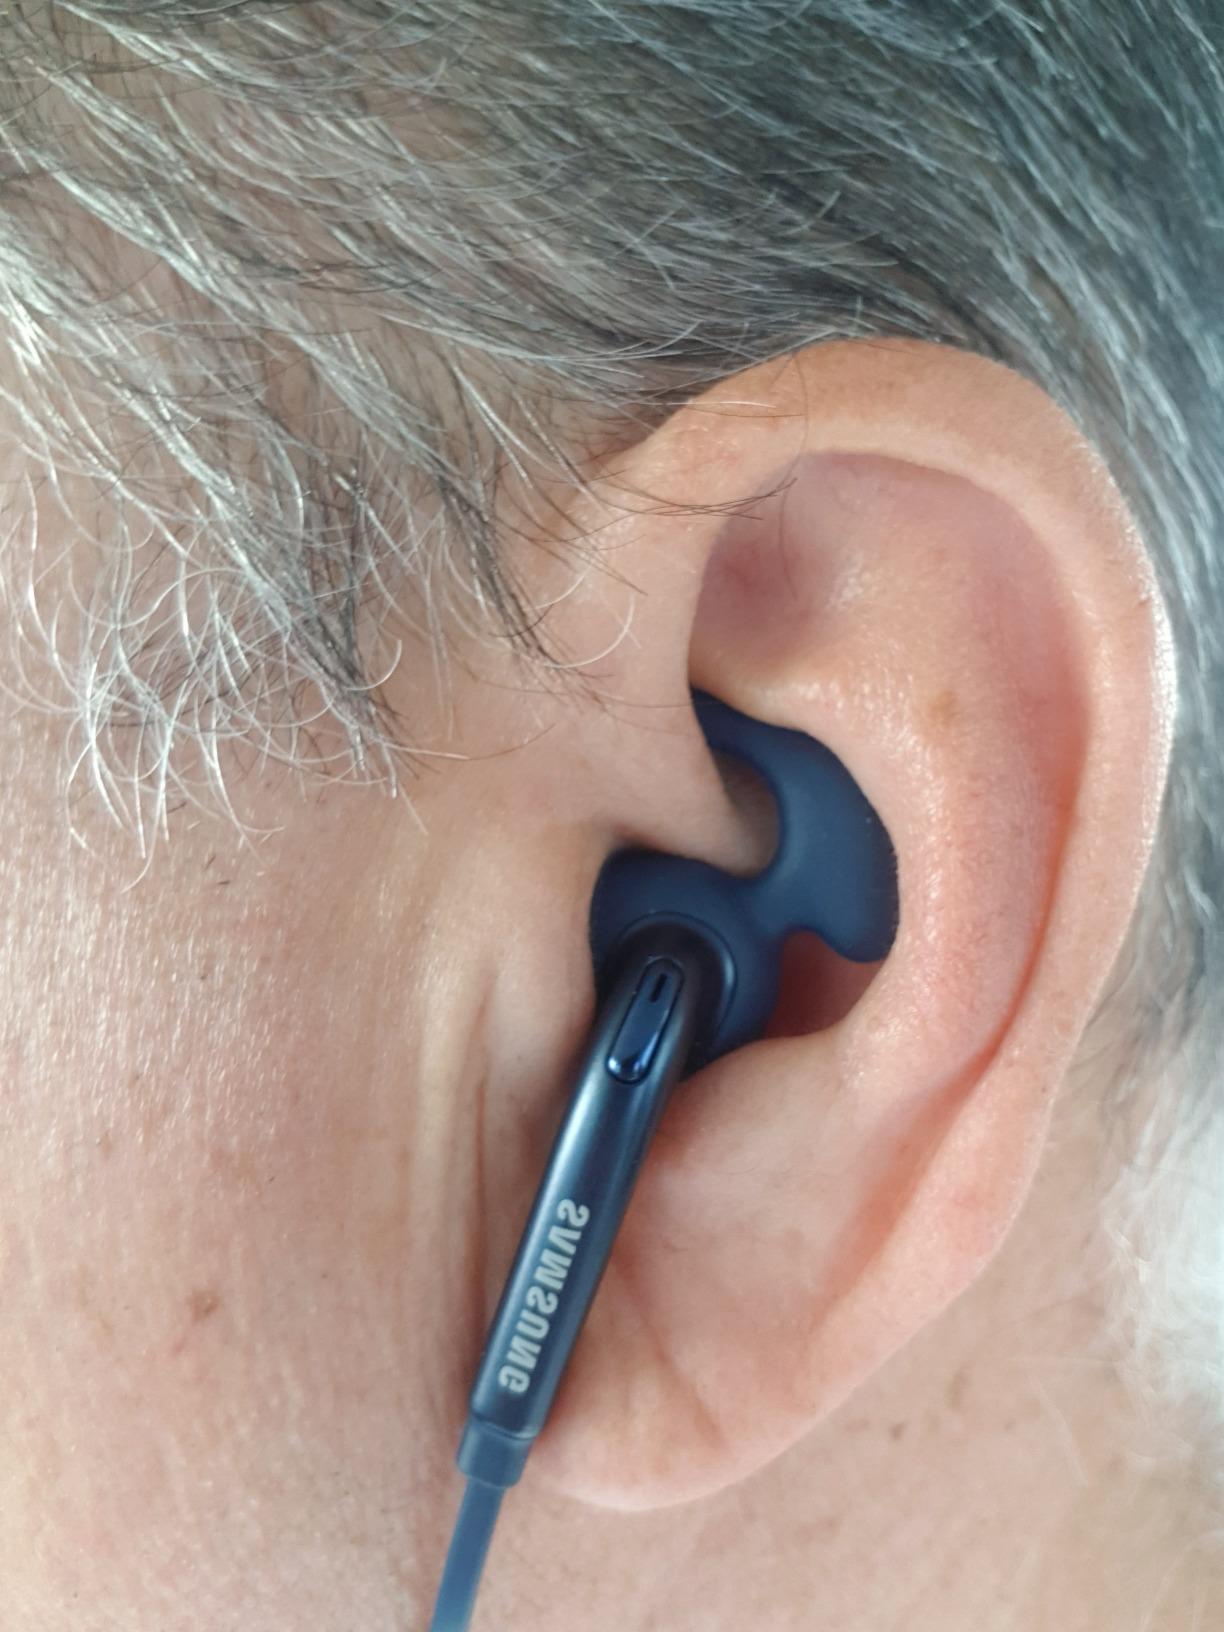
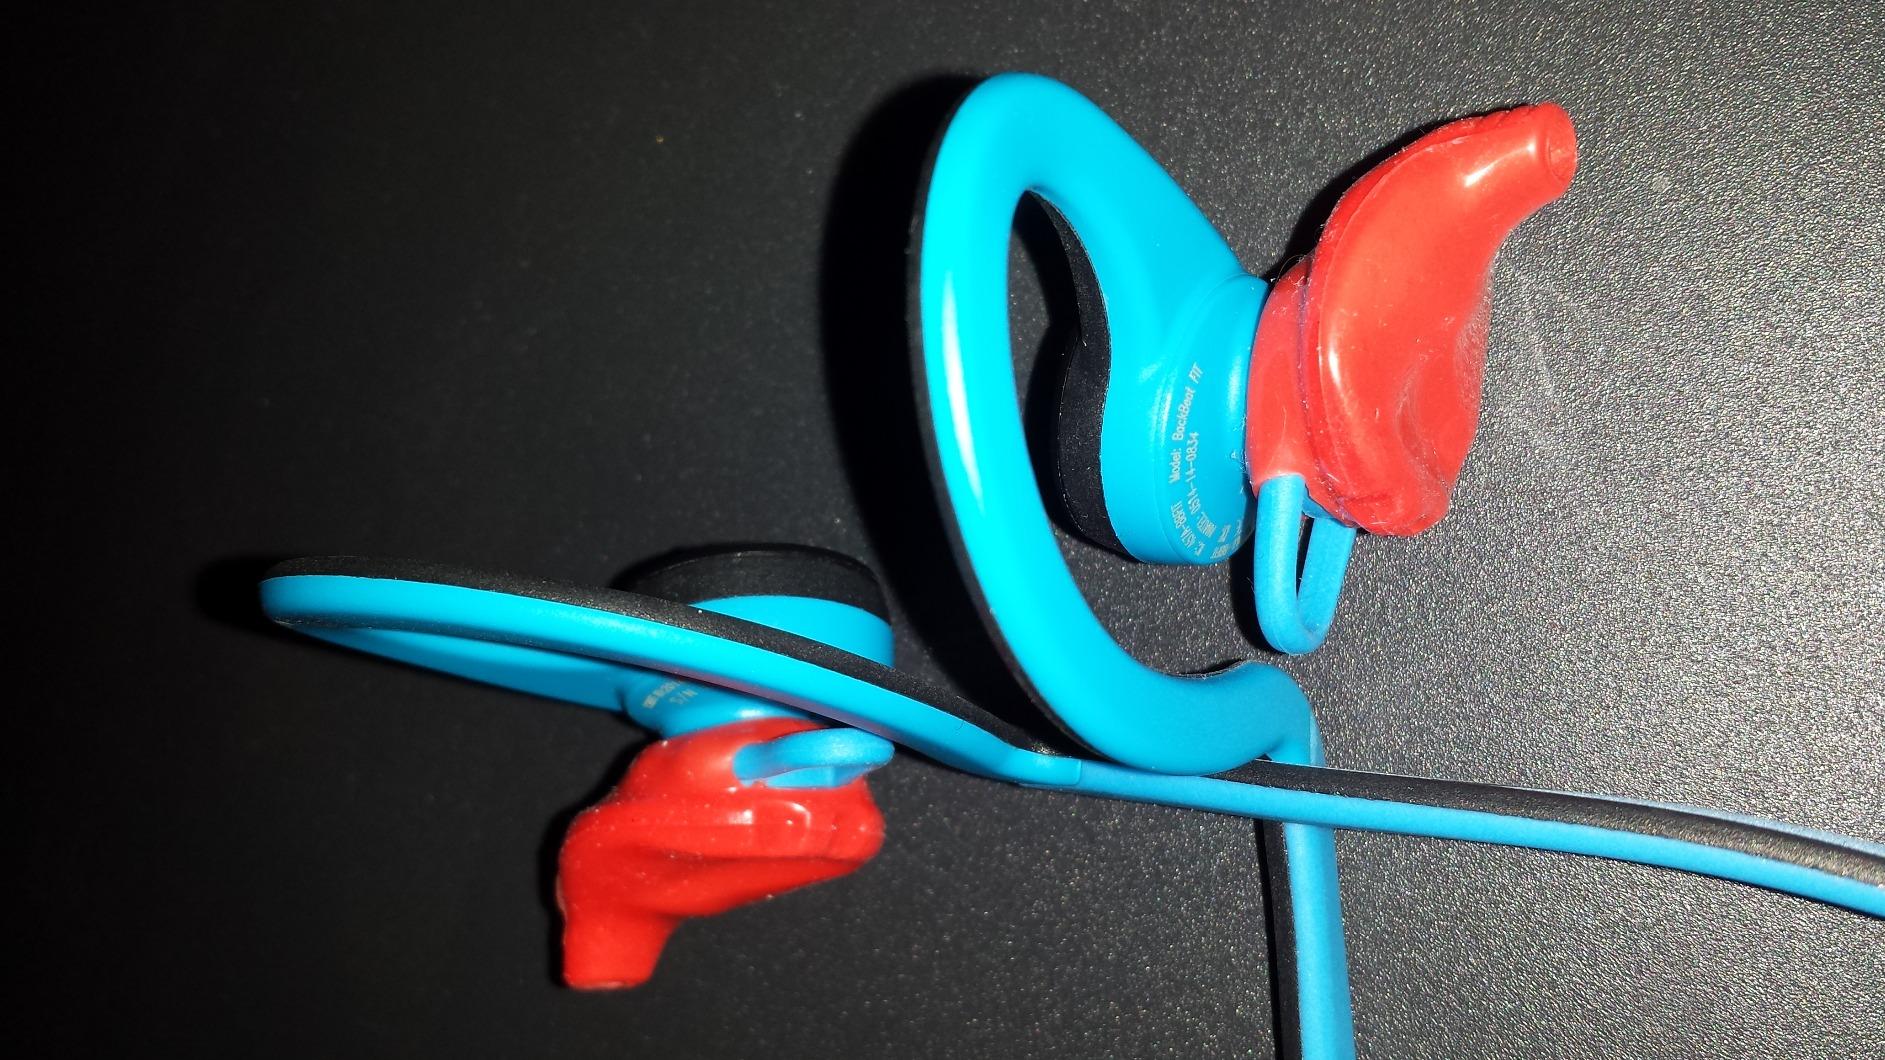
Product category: headphones
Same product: no